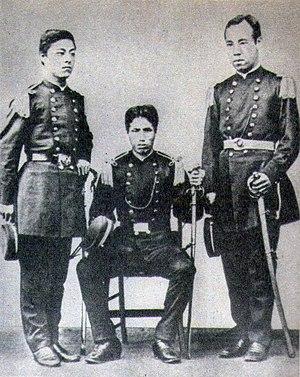
Le système policier de l'empire du Japon comprenait de nombreux services de police avec, dans de nombreux cas, des juridictions qui tendaient à se chevaucher.